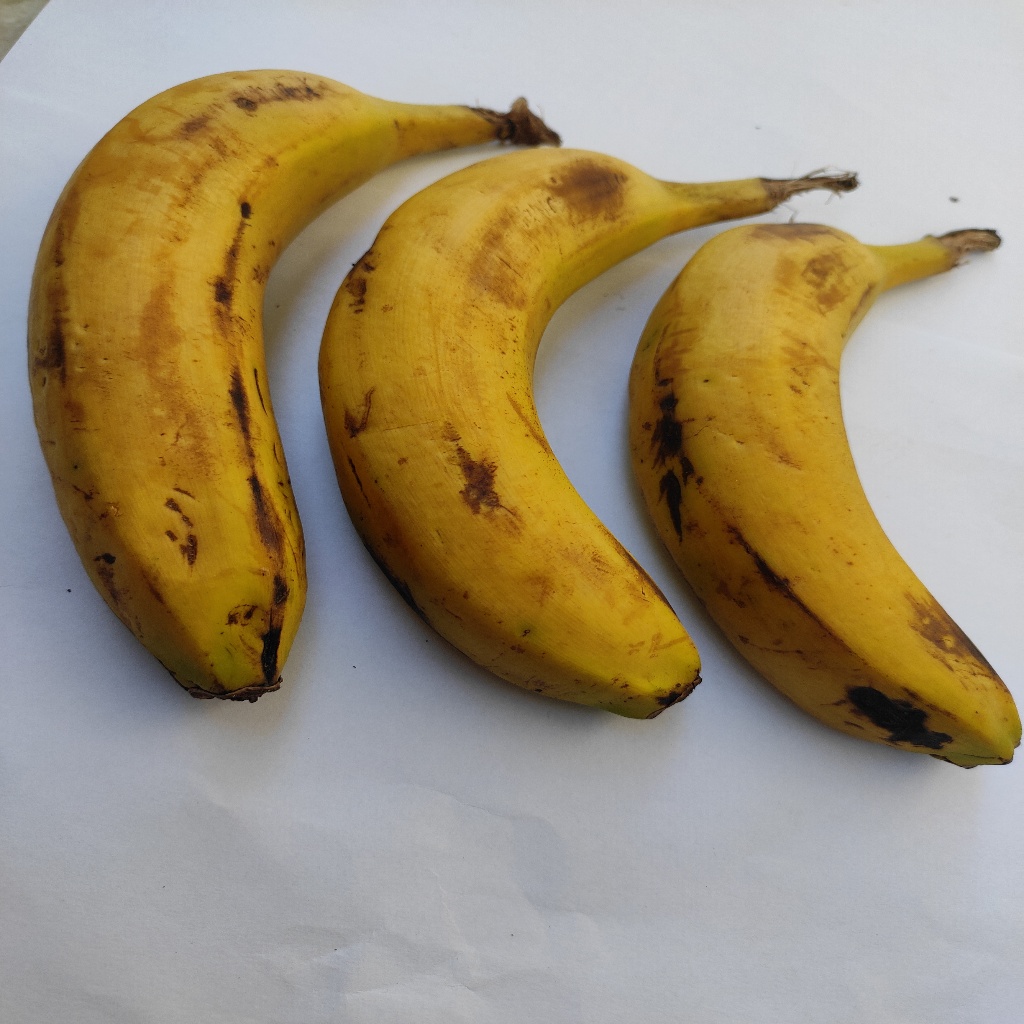
Crop: banana
Quality class: Class_B